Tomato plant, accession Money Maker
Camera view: vertical (180 deg); turntable rotation: 180 degrees
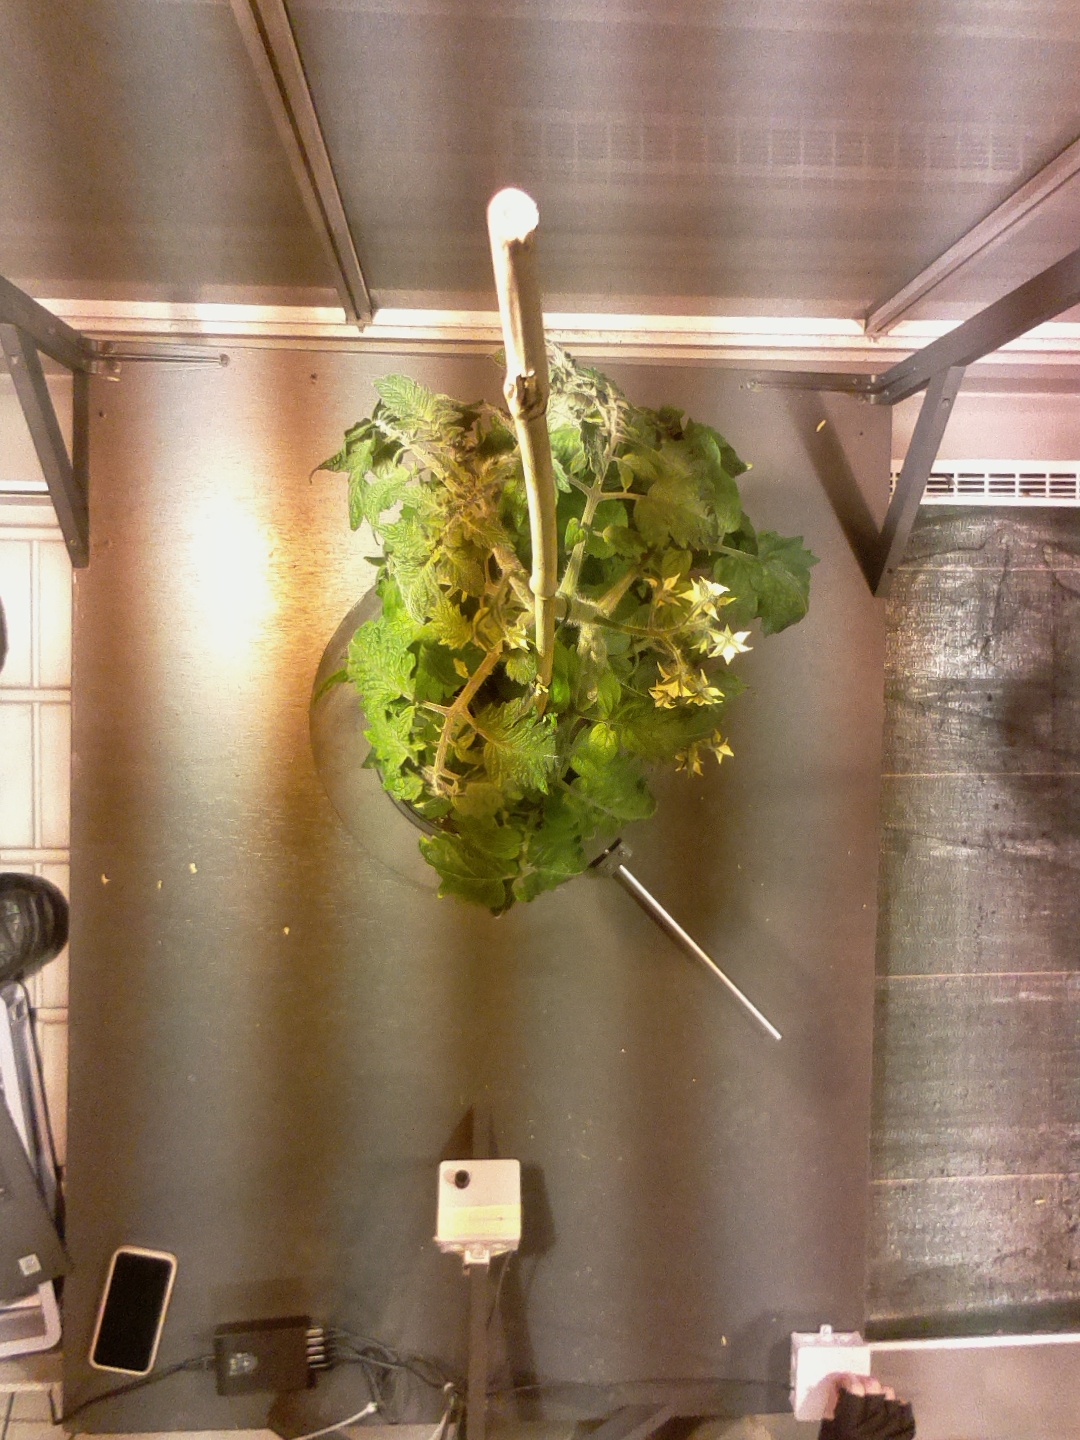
BBCH growth stage 65: Full flowering, 50%-60% of flowers open, first petals falling